Colombi Hotel

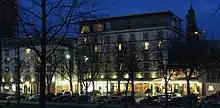
The hotel from the Colombipark

The hotel was opened in June 1957. On the occasion of the 500th anniversary of the University of Freiburg, prominent guests from politics and business were welcomed in the same year. Saudi Arabian King Saud bin Abdulaziz Al Saud and his entourage spent several days at the Colombi Hotel in 1959.